Proto-Cubism

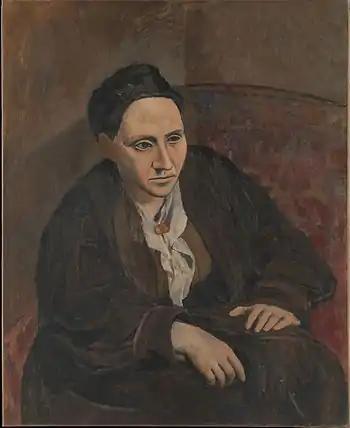
Pablo Picasso, "Portrait of Gertrude Stein", 1906, Metropolitan Museum of Art, New York. When someone commented that Stein didn't look like her portrait, Picasso replied, "She will". Stein wrote "" in response to the painting.

The proto-Cubism of Albert Gleizes too bares its roots in Symbolism. In his father's Montmartre workshop (around 1899), Gleizes joins a childhood friend, the poet . In Amiens (1904) he meets the painters , Jacques d'Otémar and Josué Gaboriaud, as well as the printer, Lucien Linard, who will soon run the printshop at the Abbaye de Créteil. At the same time, through Jean Valmy Baysse, an art critic (and soon historian of the Comédie-Française) who was a friend of the Gleizes family, René Arcos is invited to participate on a new journal, "La Vie", in collaboration with Alexandre Mercereau, Charles Vildrac and Georges Duhamel.